Joseph-François Michaud

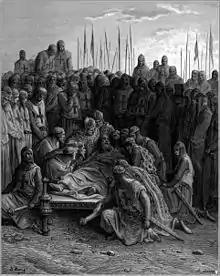
"The Death of Baldwin" (1875), one of 100 plates prepared for a posthumous edition of Michaud's "History of the Crusades" by Gustave Doré

Michaud's "Histoire des croisades" was published in its final form in six volumes in 1840 under the editorship of his friend Jean Joseph François Poujoulat. This was translated to "The History of the Crusades" (1852) by British author William Robson (1785–1863), with a biographical notice on Michaud by American essayist Hamilton W. Mabie. Michaud, along with Poujoulat, also edited "Nouvelle collection des mémoires pour servir de l'histoire de France" (32 vols., 1836–1844). See Sainte-Beuve, "Causeries du lundi", vol. vii.